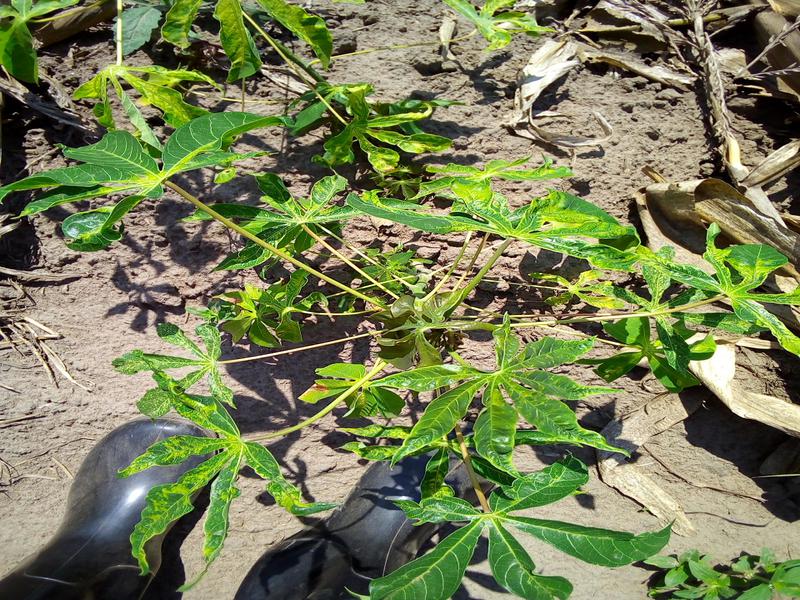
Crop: cassava
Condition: mosaic_disease